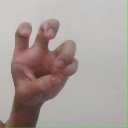
अक्षर: छ